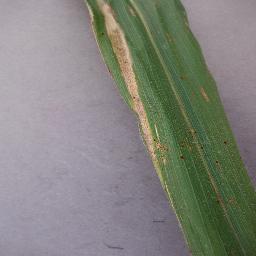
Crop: corn
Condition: (maize)_northern_blight